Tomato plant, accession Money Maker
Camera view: vertical (180 deg); turntable rotation: 240 degrees
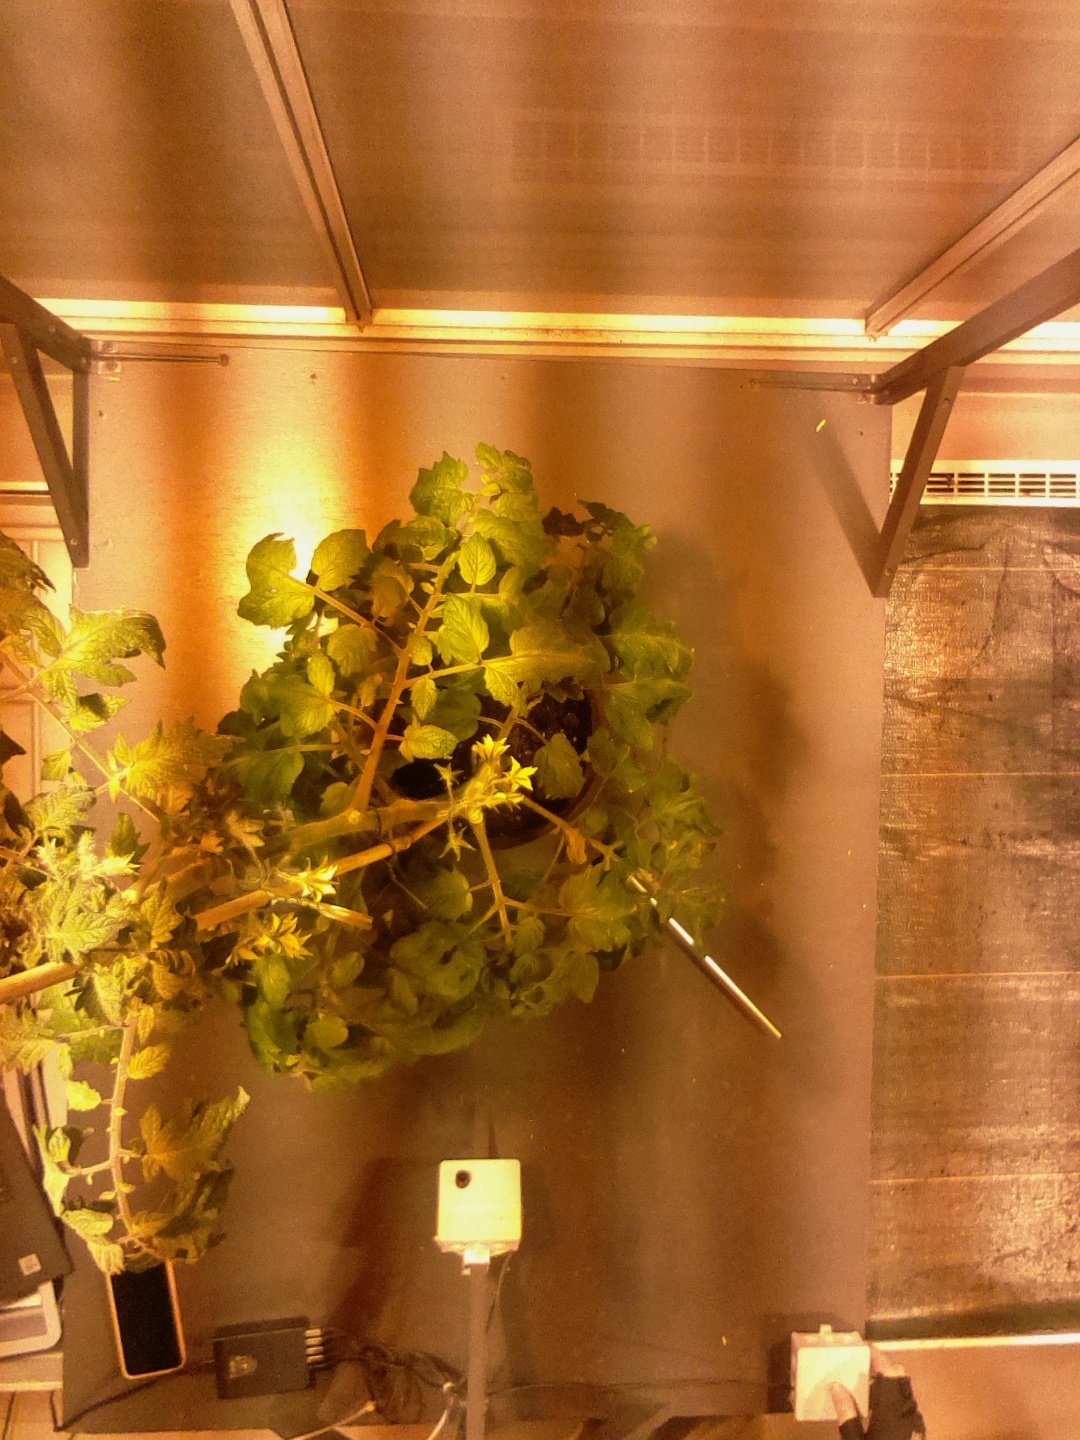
BBCH growth stage 69: End of flowering, 90%-100% of flowers open, more petals falling